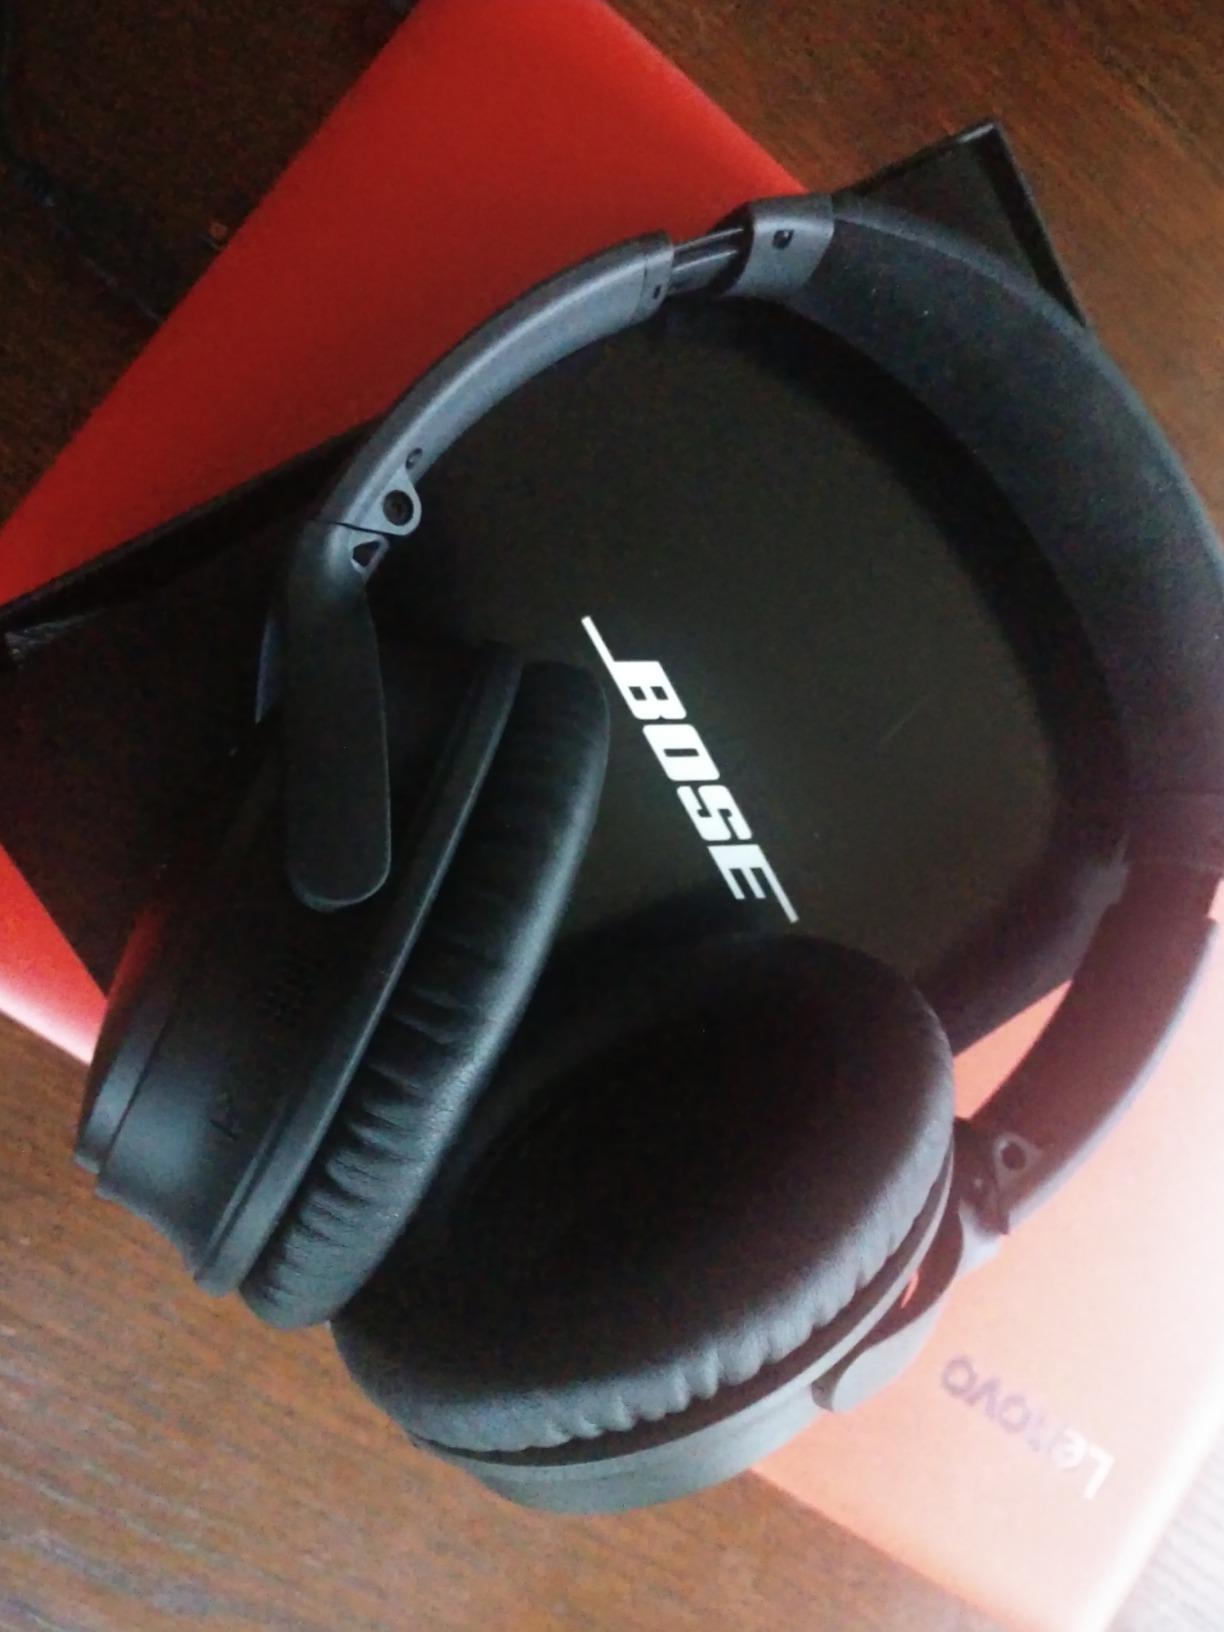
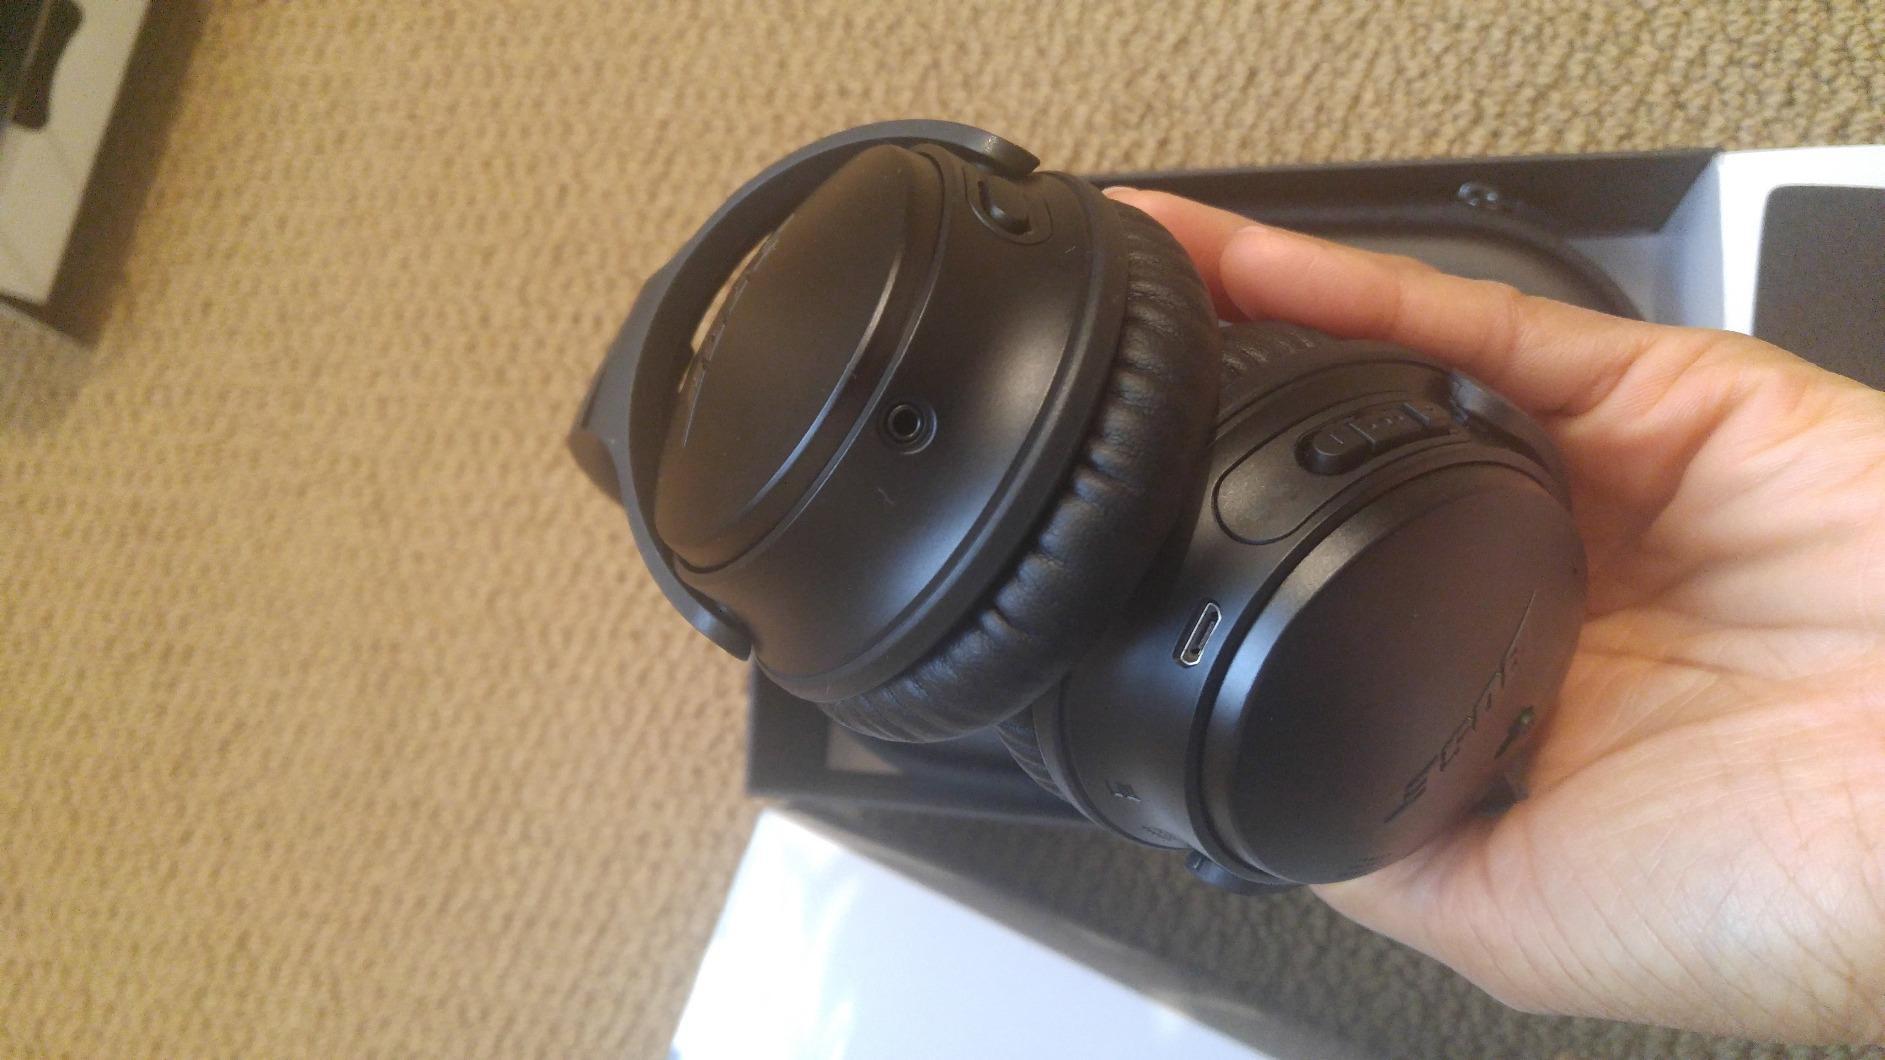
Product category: headphones
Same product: yes